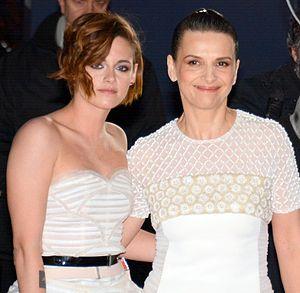
Kristen Stewart et Juliette Binoche à la cérémonie des César
Sils Maria est un film dramatique franco-germano-suisse écrit et réalisé par Olivier Assayas et sorti en 2014.